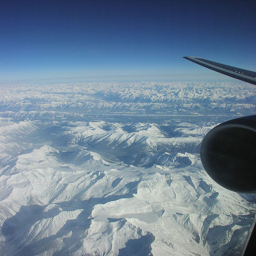
Half of an airplane jet over a snowy mountain range.
A view of snowy mountains from an airplane window.
An aerial view of a rocky mountain range.
A jetliner flying over snow covered mountains in the blue sky.
Snow covered mountain range view from an airplane.